World Youth Day 2008

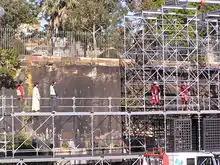
Rehearsal for Stations of the Cross on 12 July near the Sydney Opera House

The Pope arrived at Sydney on 13 July at Richmond Air Force Base in North Western Sydney on a special Alitalia flight. Until 17 July he stayed in the Opus Dei centre, called Kenthurst Study Centre, 30 km from Sydney.